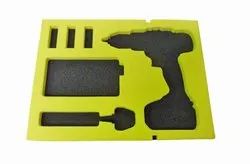
Label: Die_Cut_Foam_for_Measuring_Instrument